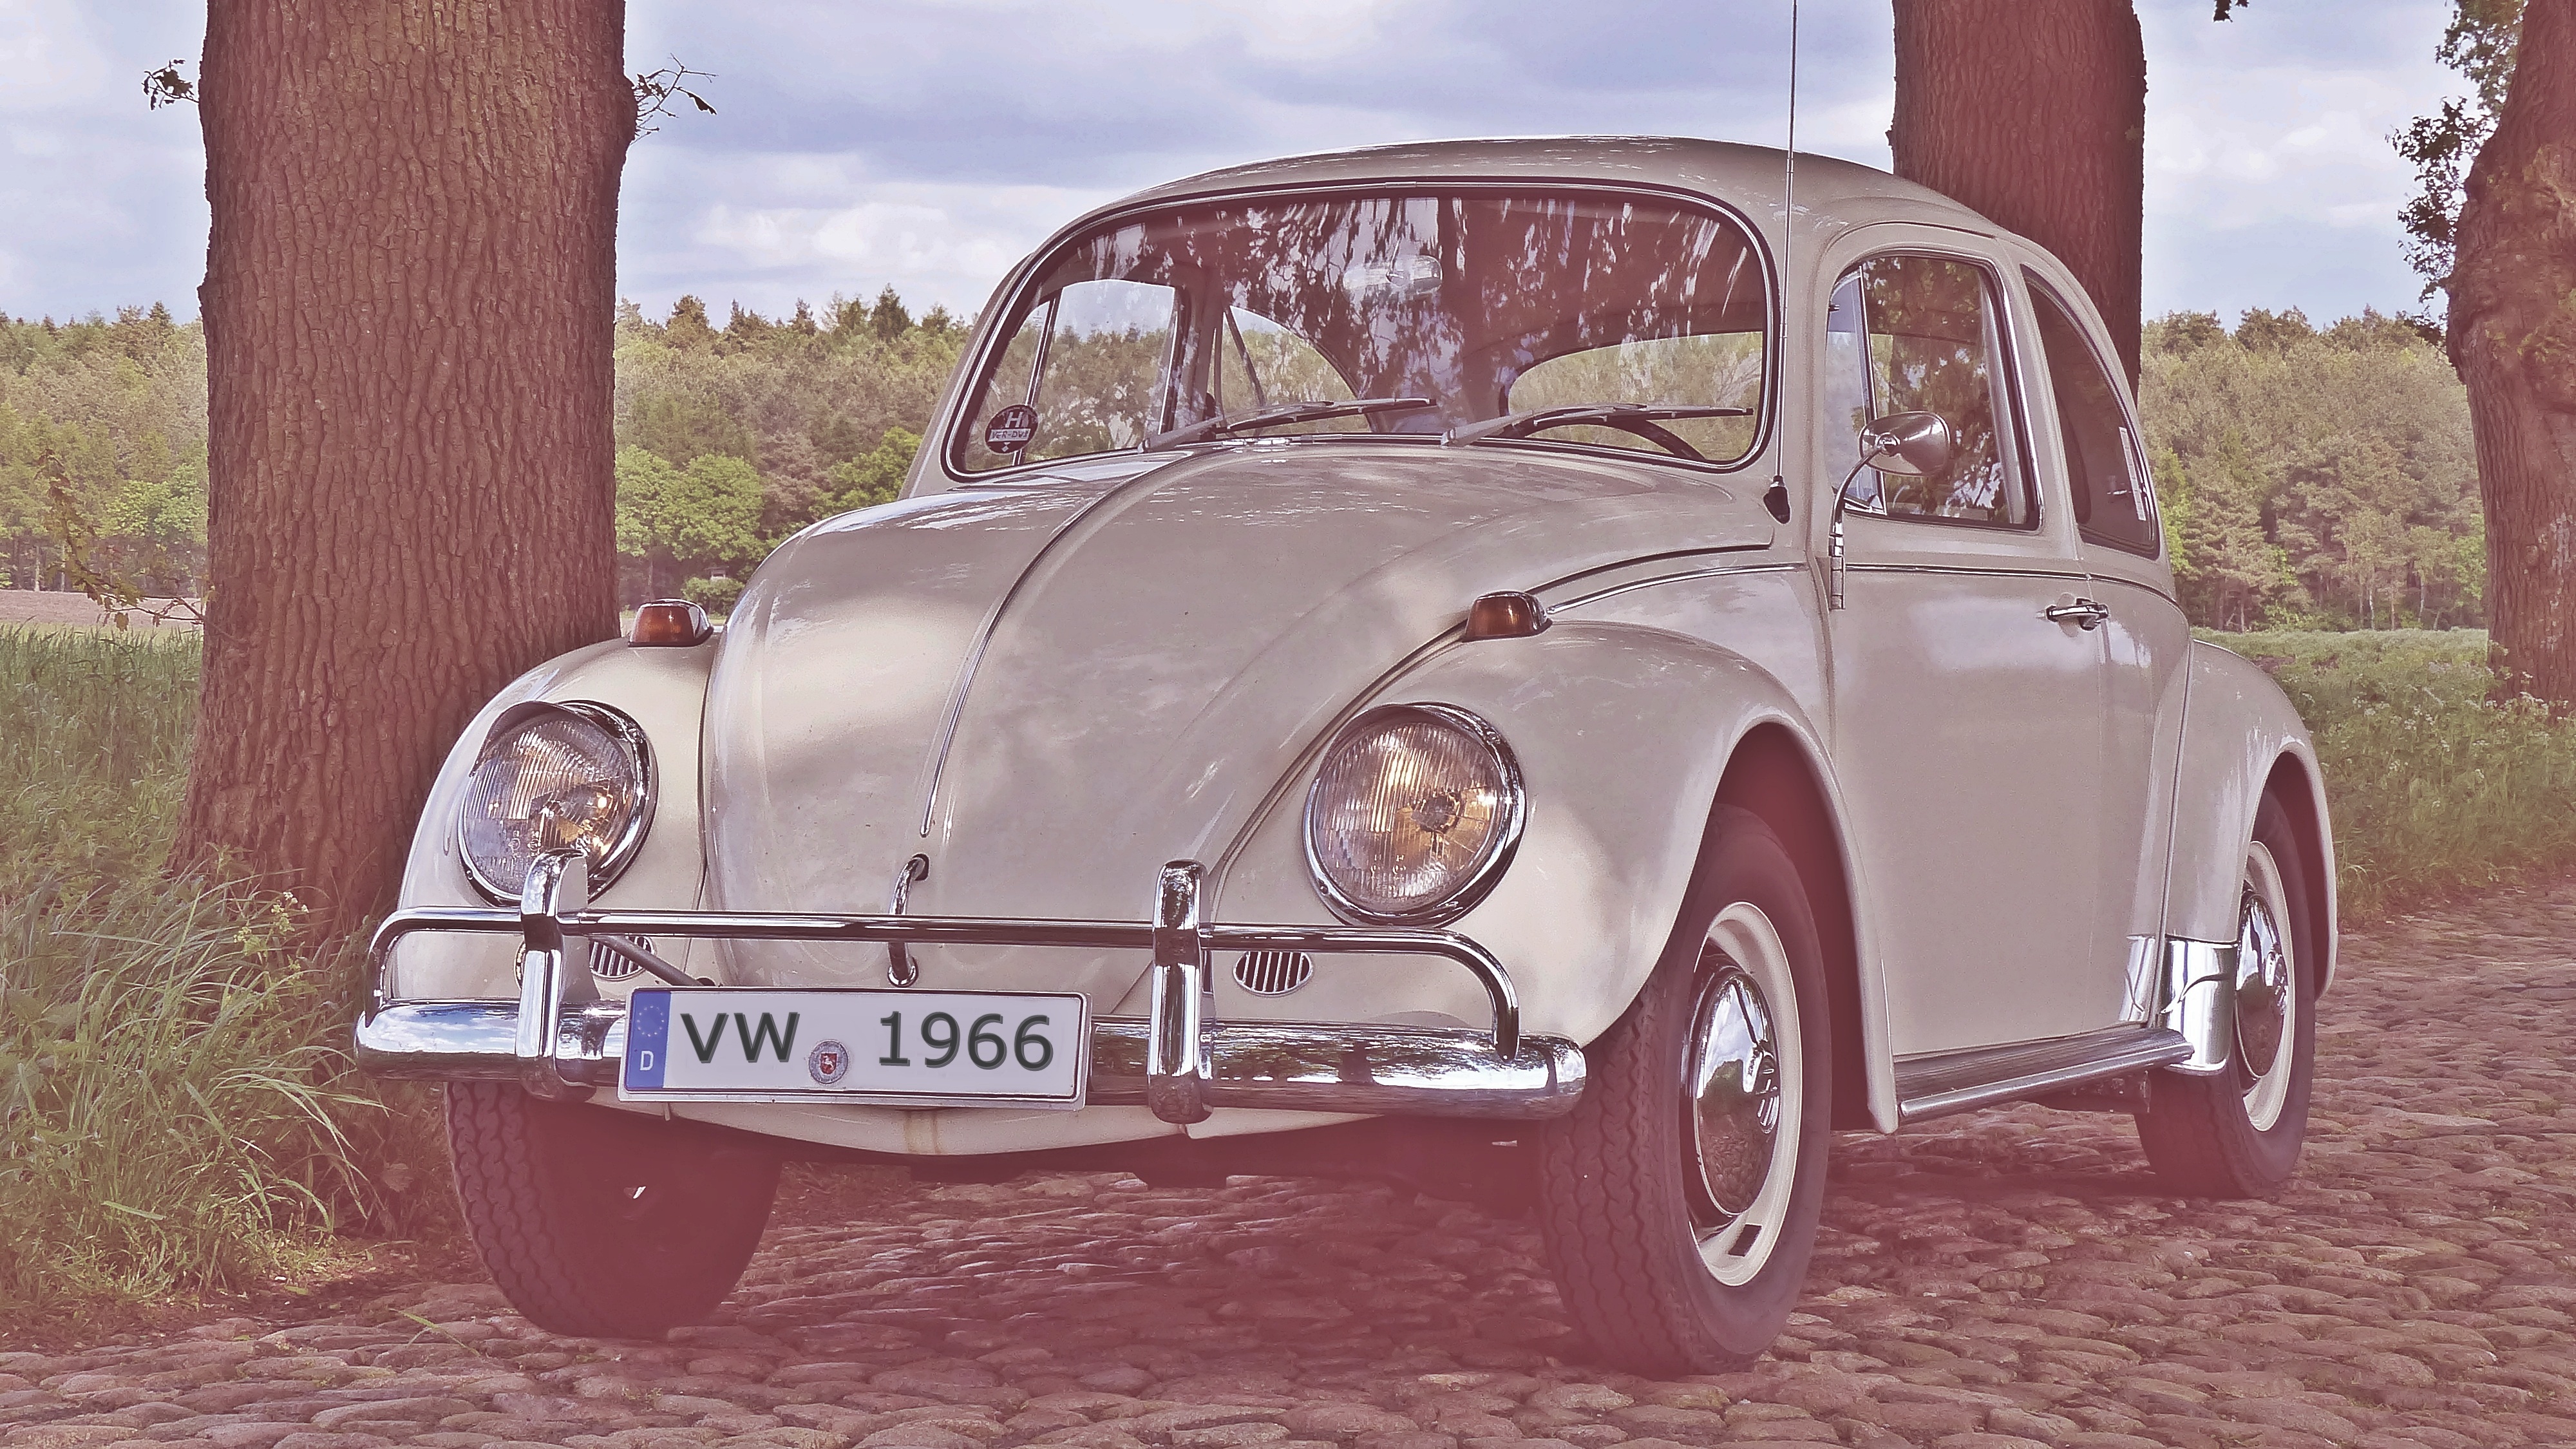
car, wheel, vw, volkswagen, old, vehicle, auto, automotive, motor vehicle, vintage car, herbie, vw beetle, oldtimer, classic, beetle, historically, antique car, city car, old photo, land vehicle, volkswagen beetle, automobile make, compact car, automotive design, mid size car, subcompact car, volkswagen type 14a